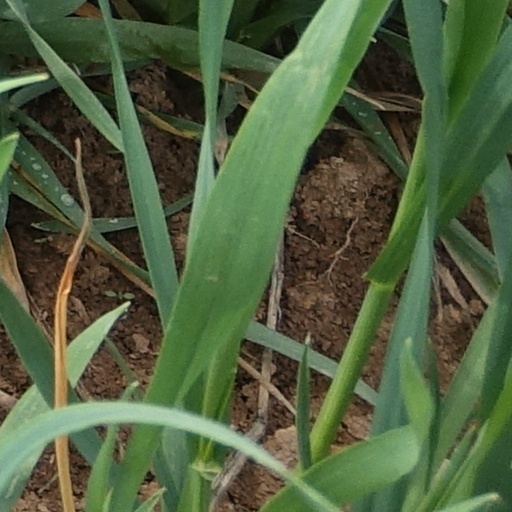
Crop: wheat